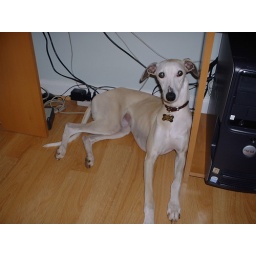
for some reason, she loves camping out under the computer desk while you're working